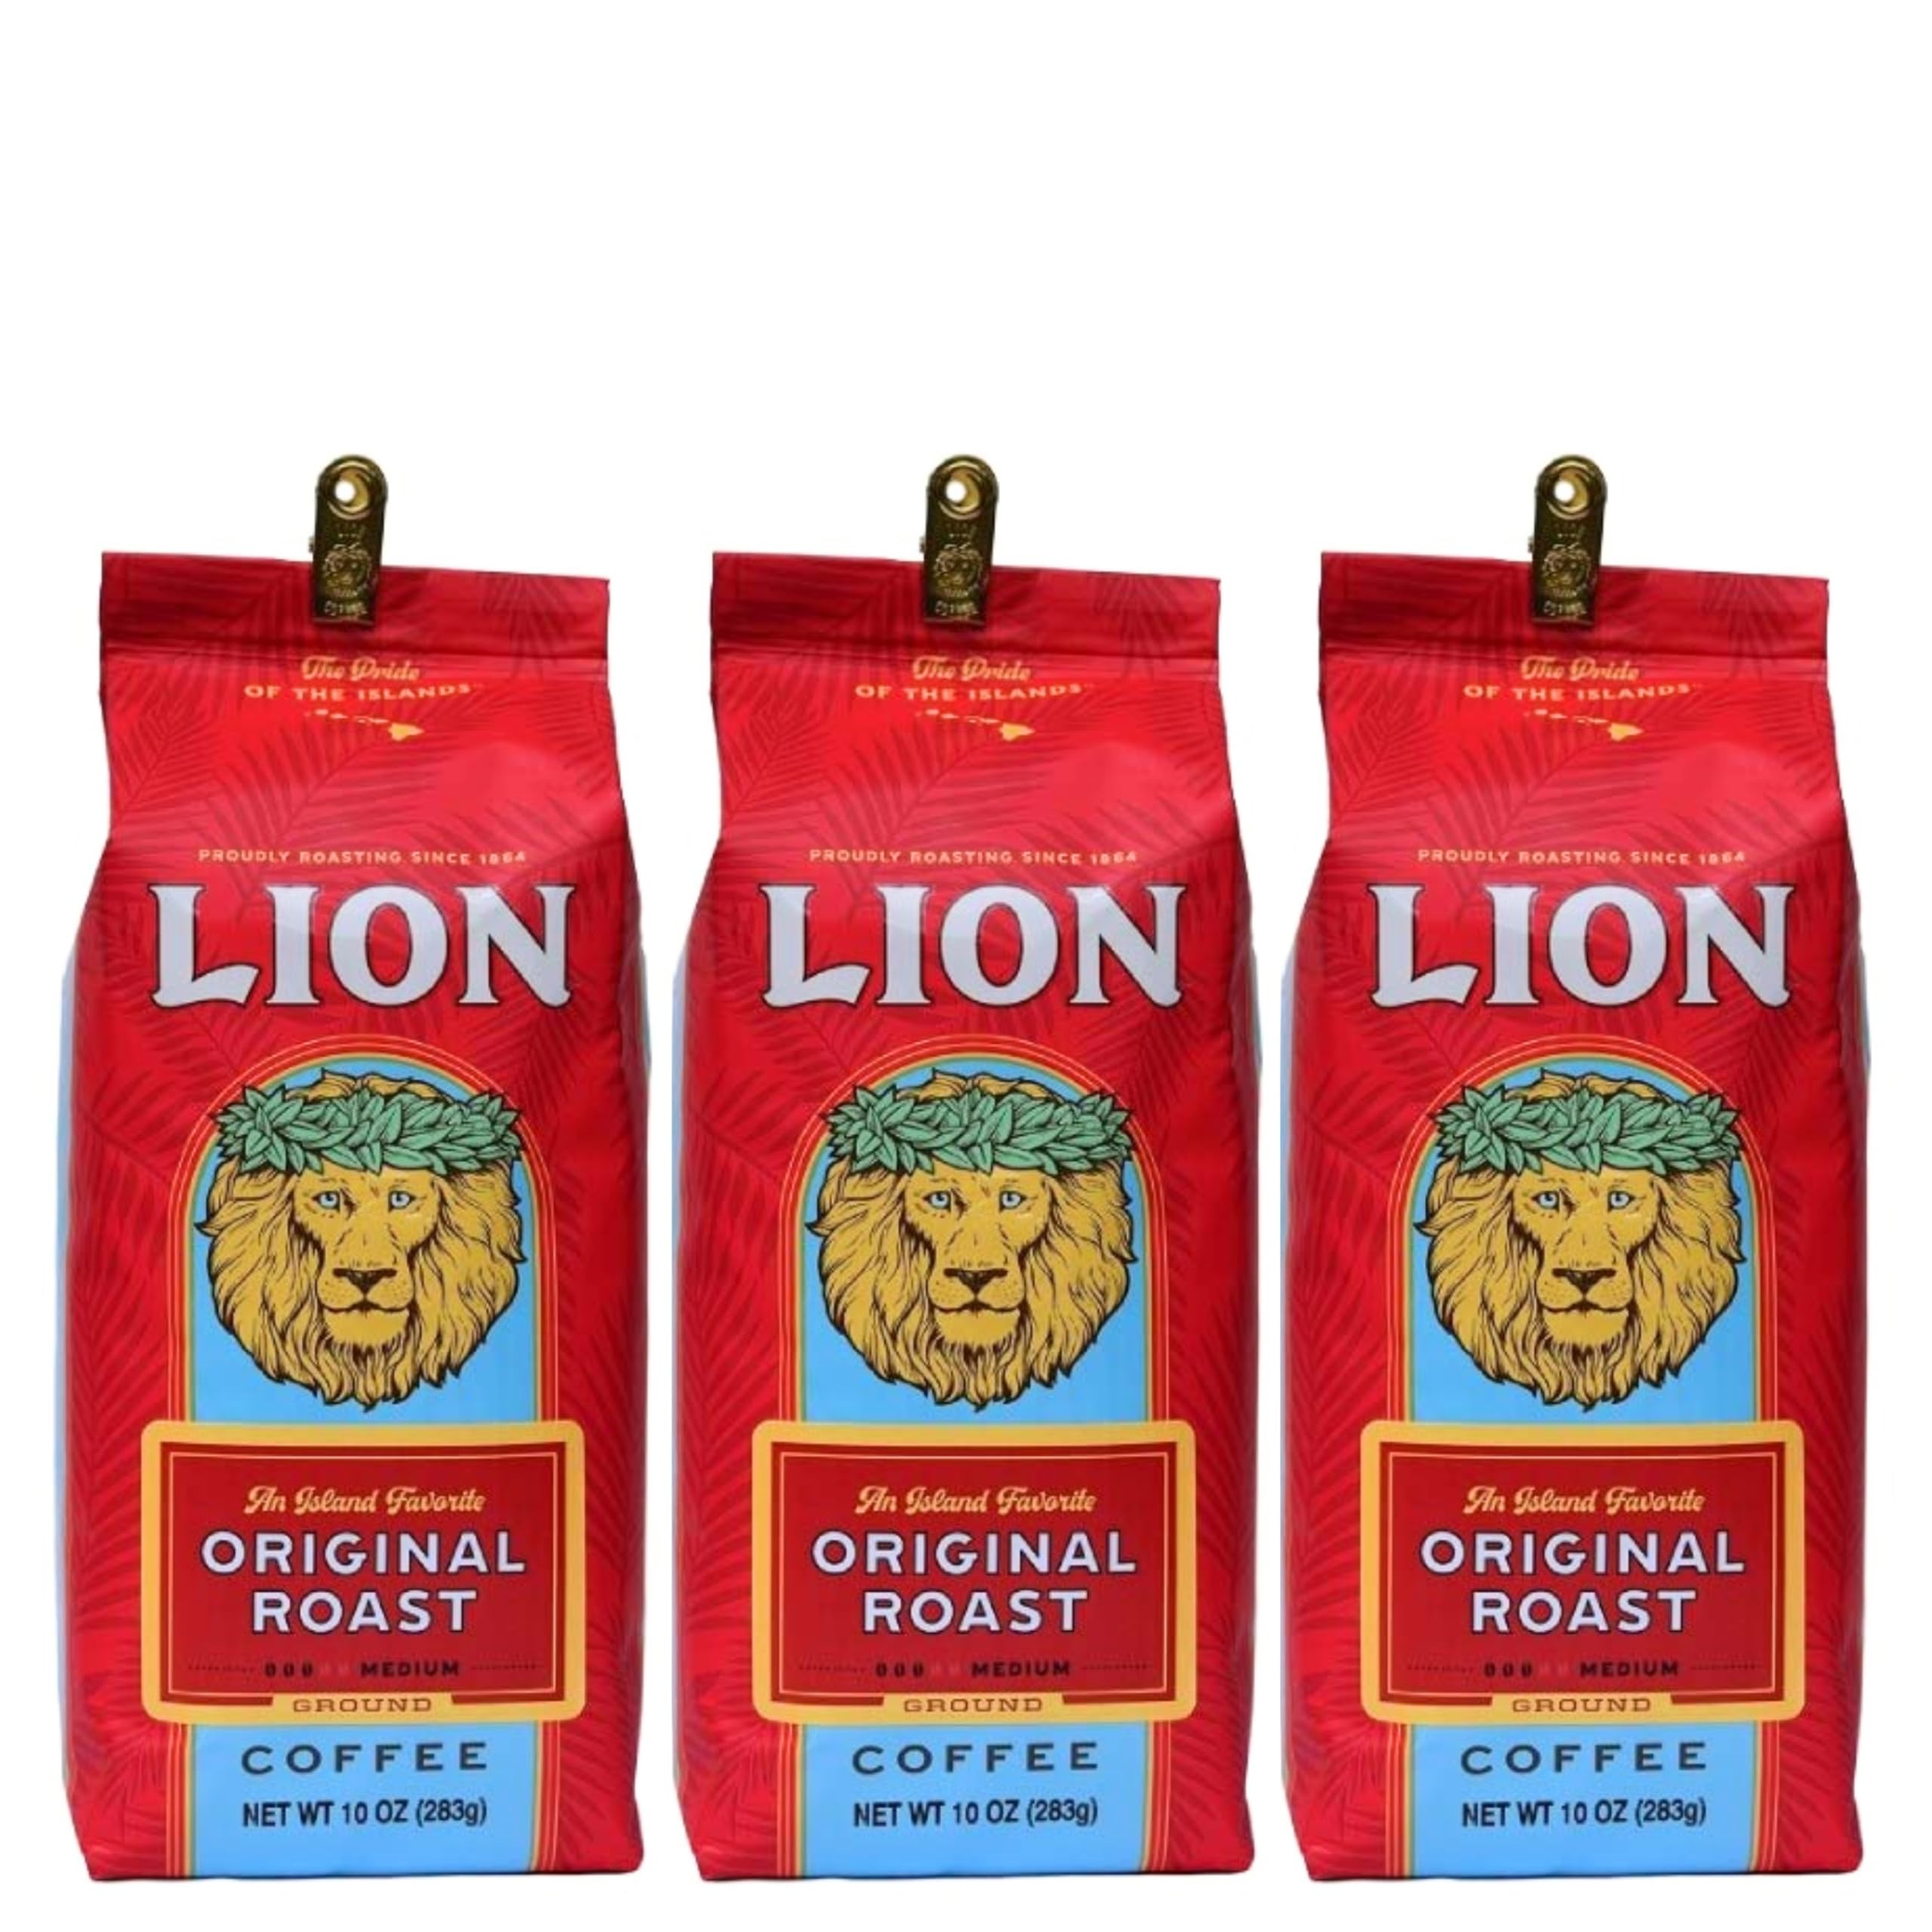
Item Name: Lion Coffee 3-Pack Classic Original Ground Coffee, Medium Roast, A Taste of Aloha - 10 Ounce Bags (Pack of Three)
Bullet Point 1: ORIGINAL BLEND 3-PACK: Featuring Three 10 ounce bags of our award winning classic original roast medium ground coffee.
Bullet Point 2: ALOHA FROM HAWAII: Freshness guaranteed, Lion Coffee is roasted then immediately vacuum sealed and delivered fresh for optimal taste.
Bullet Point 3: PREMIUM ARABICA BEANS: Every bag of Lion Coffee is made from specially selected Arabica coffee beans, roasted and packed to perfection.
Bullet Point 4: ENJOY THE ISLAND: The medium roast taste and enticing coffee fragrance will transport your mind and body to a warm tropical paradise.
Bullet Point 5: LION COFFEE: Is One of America’s original coffee brands, roasting coffee beans since 1864. LION Coffee has since become Hawaii’s #1 local coffee brand. Wake up with more Roar in Every Pour!
Product Description: LION original medium roast coffee features roasted and ground coffee beans with a subtle, sweet flavor. This original roast coffee has a smooth taste and delightful aroma, sure to entice any coffee lover. This 10 ounce bag of ground coffee will have you imagining you're leisurely enjoying the warm beaches of the Hawaiian coast. Medium roast coffees are great for retaining characteristics of the beans origin while gaining extra flavor from the roast. The most popular roast, medium is also called American Roast, Regular Roast or City Roast, and features a tad more caffeine than a dark roast. Our popular Lion brand coffees are allergen-free. Award-winning Lion Coffee creates quality blends using 100% Arabica beans and Hawaii-inspired flavors that make your first cup the closest thing to a morning walk on the beach. One of America’s oldest major coffee companies, Lion Coffee roared to life in 1864 in Toledo, Ohio. After moving to Hawaii in 1979, Lion Coffee quickly became and has remained the favorite local coffee brand. Lion's original ground coffee is manufactured by Hawaii Coffee Company, maker of Royal Kona Coffee and Hawaiian Islands Tea Company.
Value: 30.0
Unit: Ounce

Price: 14.95